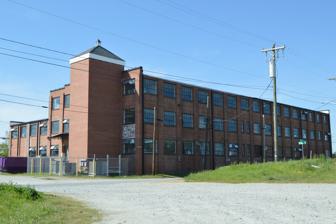
Building: Carolina Casket Company
Country: United States of America
Year built: 1929
Historic building in North Carolina, US United States historic place Carolina Casket Company U.S. National Register of Historic Places Front and southern end Show map of North Carolina Show map of the United States Location 812 Millis St., High Point, North Carolina Coordinates 35°56′54″N 80°1′0″W / 35.94833°N 80.01667°W / 35.94833; -80.01667 Area 1.7 acres (0.69 ha) NRHP reference No. 15000163 Added to NRHP April 15, 2015 The Carolina Casket Company is a historic industrial property at 812 Millis Street in High Point, North Carolina .  The main building on the property is a large three-story L-shaped building, framed in heavy timber and clad in brick.  Its main wing is sixteen bays long, the bays separated by brick pilasters with corbelled caps.  It was built in 1929 by the Carolina Casket Company, which began as the Rankin Coffin and Casket Company in the early 20th century.  The company operated on the premises until about 1940, when it went bankrupt.  The building was thereafter occupied for many years by the Carrick Turning Works, a maker of wooden furniture parts. The property was listed on the National Register of Historic Places in 2015. See also National Register of Historic Places listings in Guilford County, North Carolina References